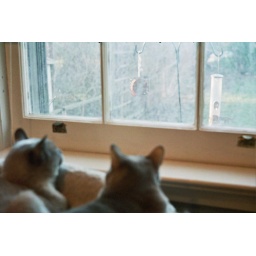
Cat(s) in the cat bed